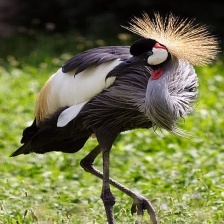
Species: AFRICAN CROWNED CRANE
Scientific name: BALEARICA REGULORUM
ImageNet parent category: crane